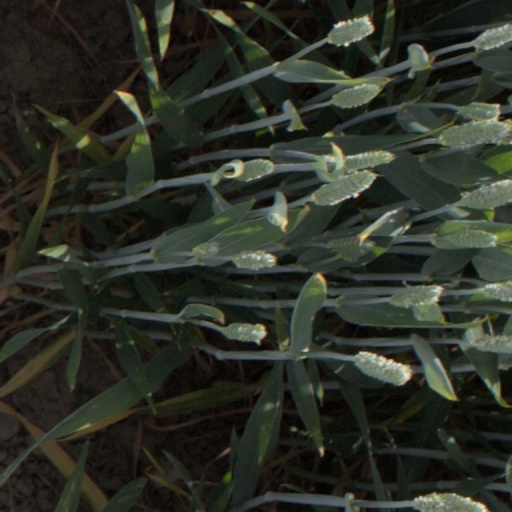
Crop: wheat